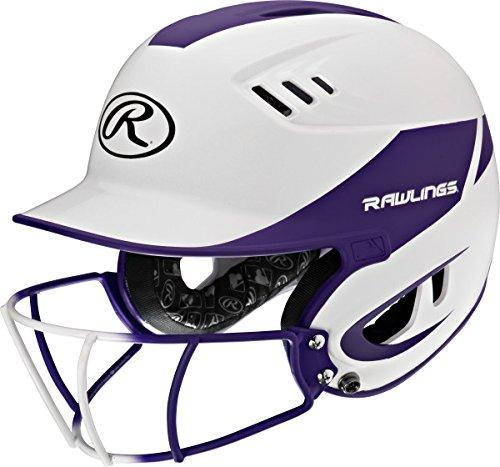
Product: Rawlings Sporting Goods Senior Velo Sized Softball Helmet
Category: Sports & Outdoors | Sports & Fitness | Team Sports | Baseball | Protective Gear | Batting Helmets
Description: Wrapped jaw pads for improved comfort.
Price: $41.63
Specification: Product Dimensions:         9 x 9 x 9 inches ; 1.1 pounds    |Shipping Weight: 2.8 pounds (View shipping rates and policies)|ASIN: B01HT69QZC|Item model number: R16|    #22    in Baseball & Softball Batting Helmets